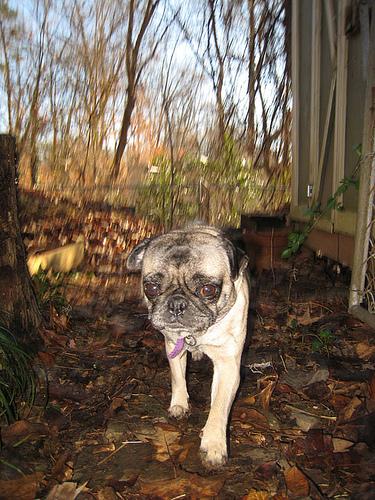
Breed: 798-n000130-pug